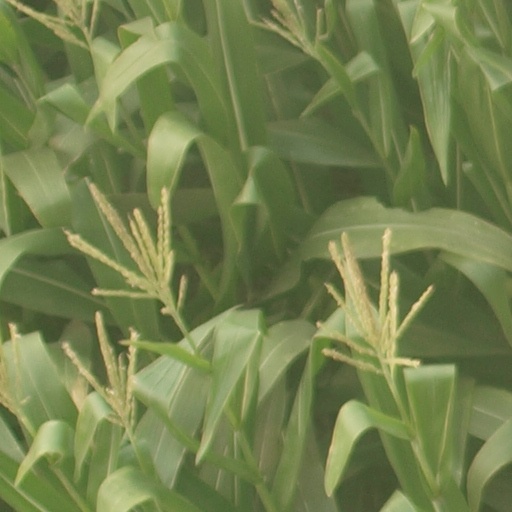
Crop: maize; corn